Echigo-Sone Station

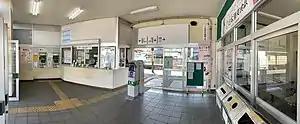
Station interior, March 2019

The station consists of two ground-level opposed side platforms connected by a footbridge, serving two tracks.